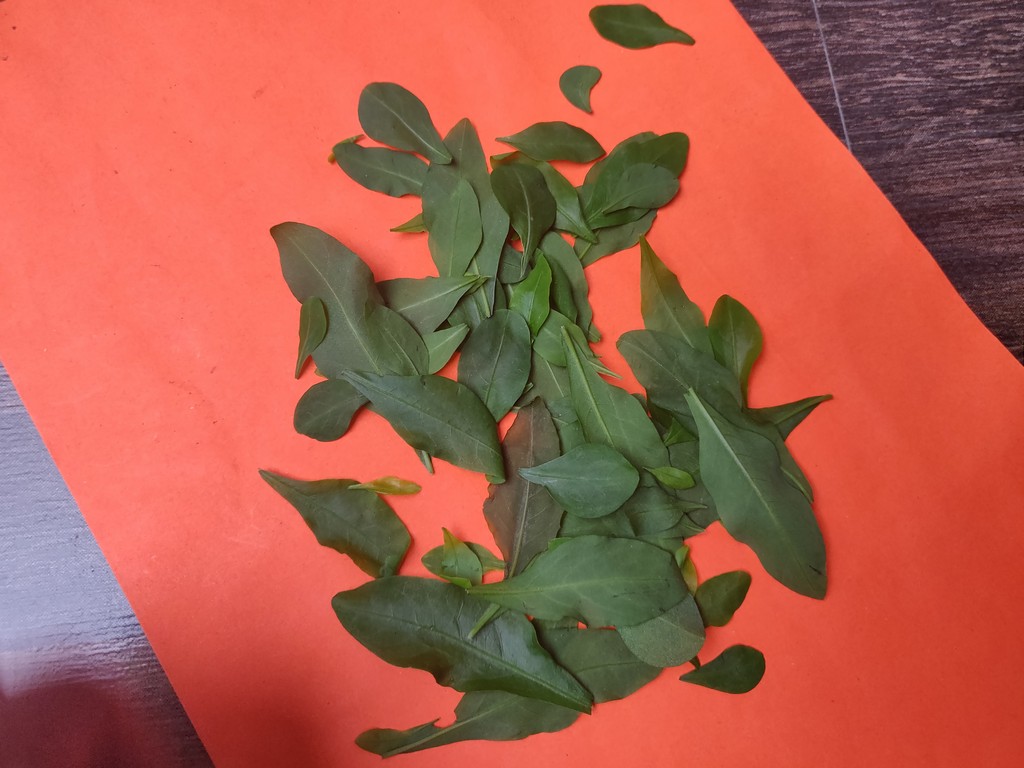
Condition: Healthy
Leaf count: multiple
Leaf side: unknown